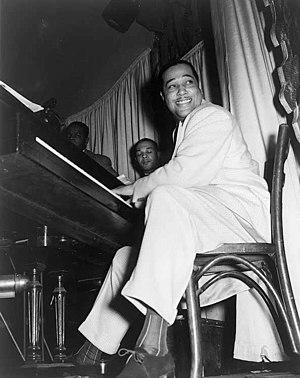
Le jazz apparaît aux États-Unis, en Louisiane, précisément à La Nouvelle-Orléans dans le delta du Mississippi, à la fin du XIXᵉ siècle ou début XXᵉ siècle selon les sources. Il est le fruit du métissage entre la culture du peuple noir américain issu de l'esclavage, et de la culture européenne importée par les colons français, allemands, espagnols et irlandais autour des danses, fanfares, cirques, salons marches et chant d’église.
Duke Ellington est un pianiste, compositeur de jazz, de comédies musicales et de musique contemporaine et chef d'orchestre de jazz américain, né le 29 avril 1899 à Washington et mort le 24 mai 1974 à New York.
10 août : Scott Joplin compose le ragtime Maple Leaf Rag.
La Jazz royalty est une expression qui se rapporte aux quelques grands musiciens de jazz qui ont un titre de noblesse dans leur nom ou leur surnoms.